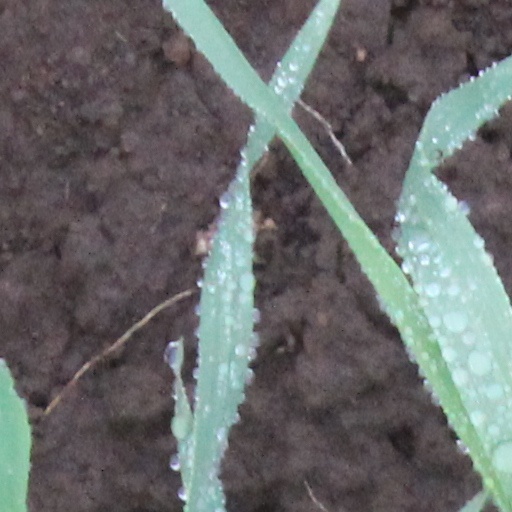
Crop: wheat